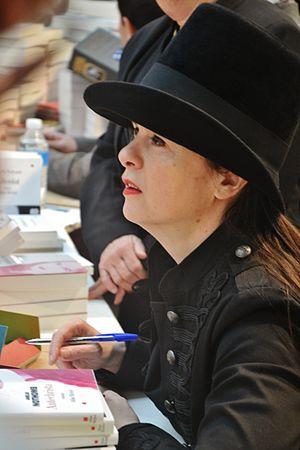
Amélie Nothomb à la 30e Foire du livre de Brive-la-Gaillarde